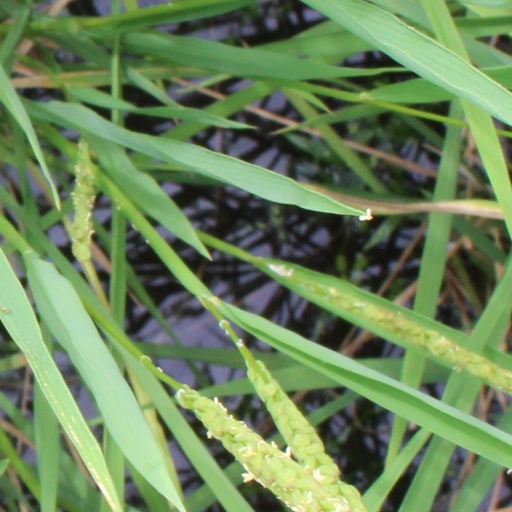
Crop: rice